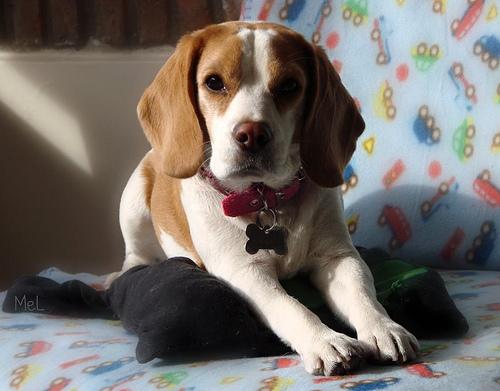
Breed: beagle